Valsugana

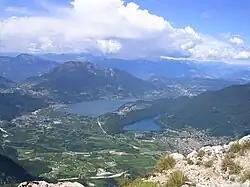
View of Caldonazzo and Levico lakes from Cima Vezzena

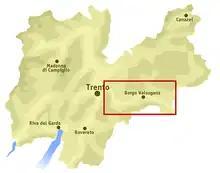
Map of Trentino with Sugana valley (Valsugana) marked in red.

The Valsugana or Sugana Valley is one of the most important valleys in the autonomous province of Trentino in Northern Italy. Leading into the Alps' foothills, an important main north-south Roman road, the Via Claudia Augusta, one of Europe's main roads since its construction in Antiquity, winds along the valley and connects the Adriatic with the historic Holy Roman Empire and Frankish kingdom's centre of Augsburg.